Mónica Villa

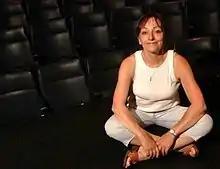
Mónica Villa at Picadilly Theatre, before a rehearsal

Mónica Villa (born 16 December 1954) is an Argentine actress of stage, screen, and TV, as well as a researcher and educator. She earned a Best Actress award for her role as "Susana" in cult classic "Esperando la Carroza at the 1985 Festival de Cine Iberoamericano, in Huelva, Spain. She won an ACE Golden award for best leading actress in the 2002 comedy "Ojos traidores", a 2004 Premios Trinidad Guevara for best Actress of a Repertoire Company, a Premios Carlos de Oro for her 2011 performance as best lead actress in the theater production "Jardín De Otoño", and in 2015 a Premios Estrella de Mar for Best Female Performance in a Repertoire Company for "La Nona". In addition, she has been nominated for a Best Actress in a TV Special for the 2003 Premios Martín Fierro, making her acting work recognized in all three major media.